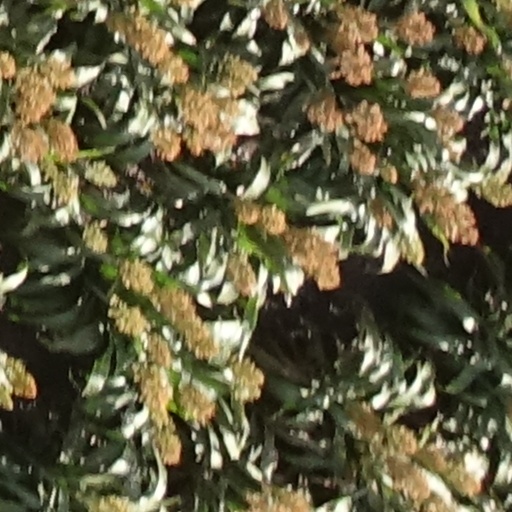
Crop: sorghum